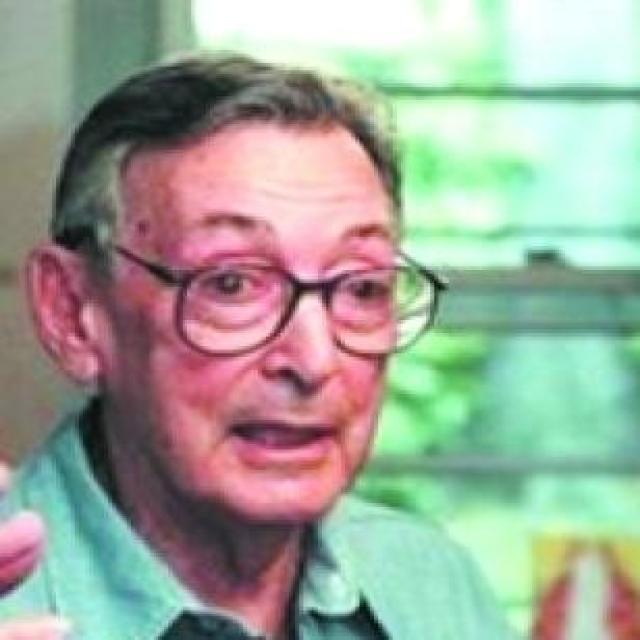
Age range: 45-64